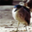
Label: bird